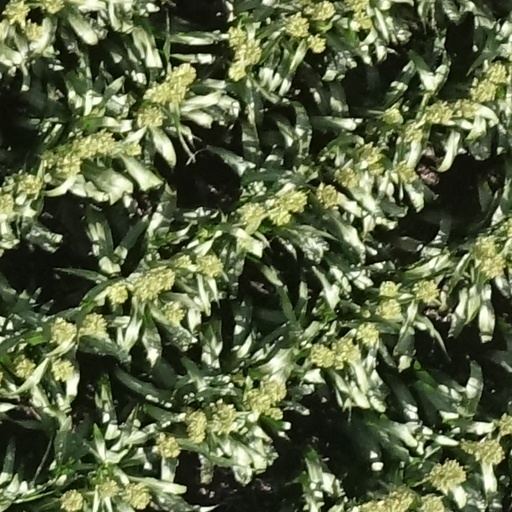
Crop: sorghum